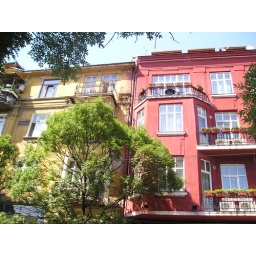
Two colorful buildings in central Sofia.